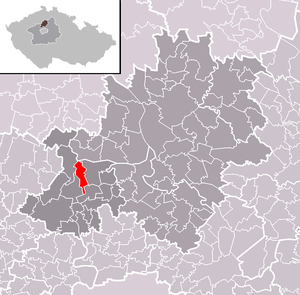
Všestudy est une commune du district de Mělník, dans la région de Bohême-Centrale, en Tchéquie. Sa population s'élevait à 367 habitants en 2020.